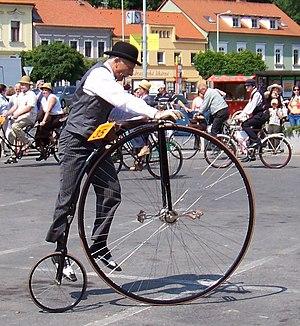
Le grand-bi est un type de bicyclette qui possède une roue avant d'un très grand diamètre et une roue arrière beaucoup plus petite. L'intérêt de la grande roue avant est d'augmenter la distance parcourue pour un tour de pédale. Le grand-bi apparaît au début des années 1870 et connaît une grande popularité parmi les sportifs pendant les années 1870 et 1880, mais est relativement peu utilisé par les amateurs et le public à cause de sa dangerosité. Il est supplanté à partir de 1890 par la bicyclette de sécurité, ancêtre de la bicyclette moderne.